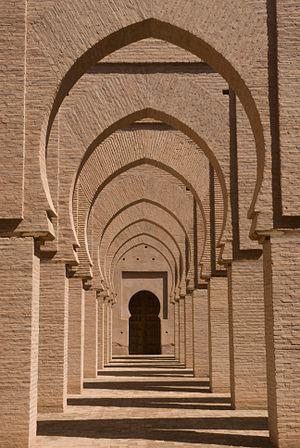
Les Masmouda ou Imesmouden forment l'un des grands groupes berbères. Il s'agit d'une grande confédération originaire du Haut Atlas marocain et des régions qui l'entourent. Ils sont les fondateurs des dynasties almohade et hafside.